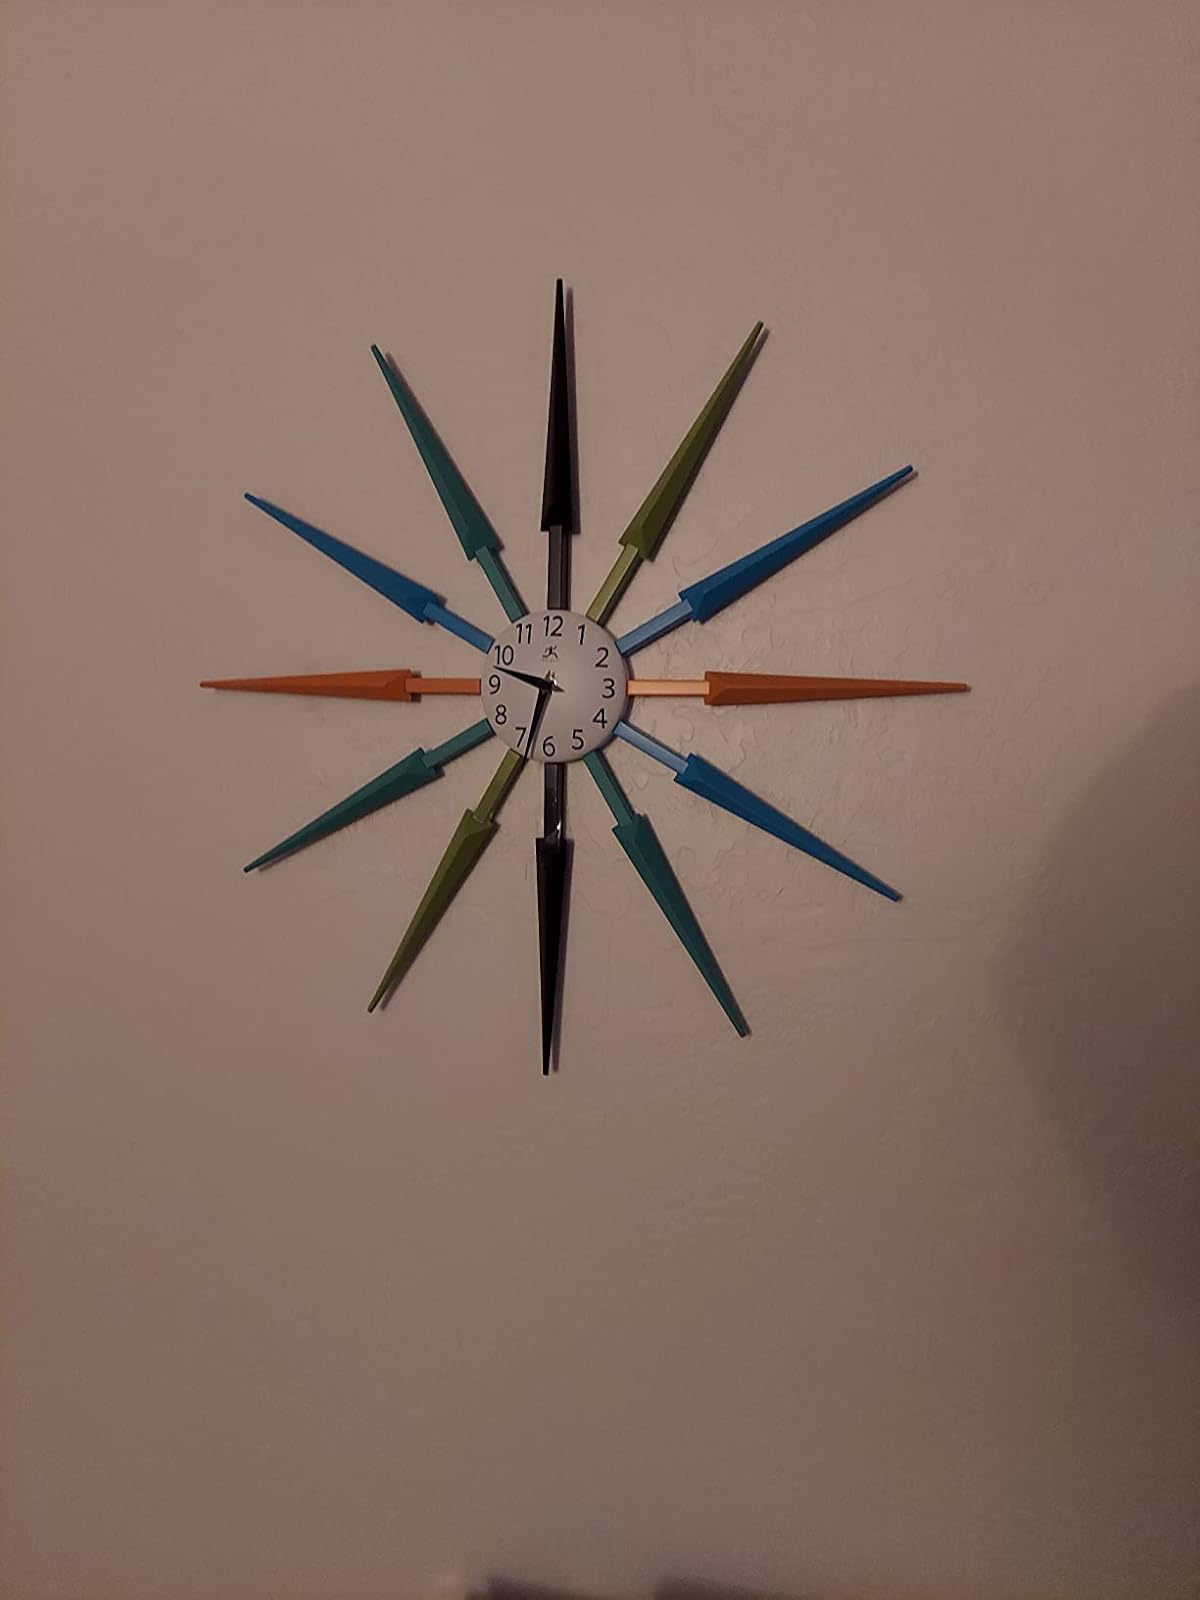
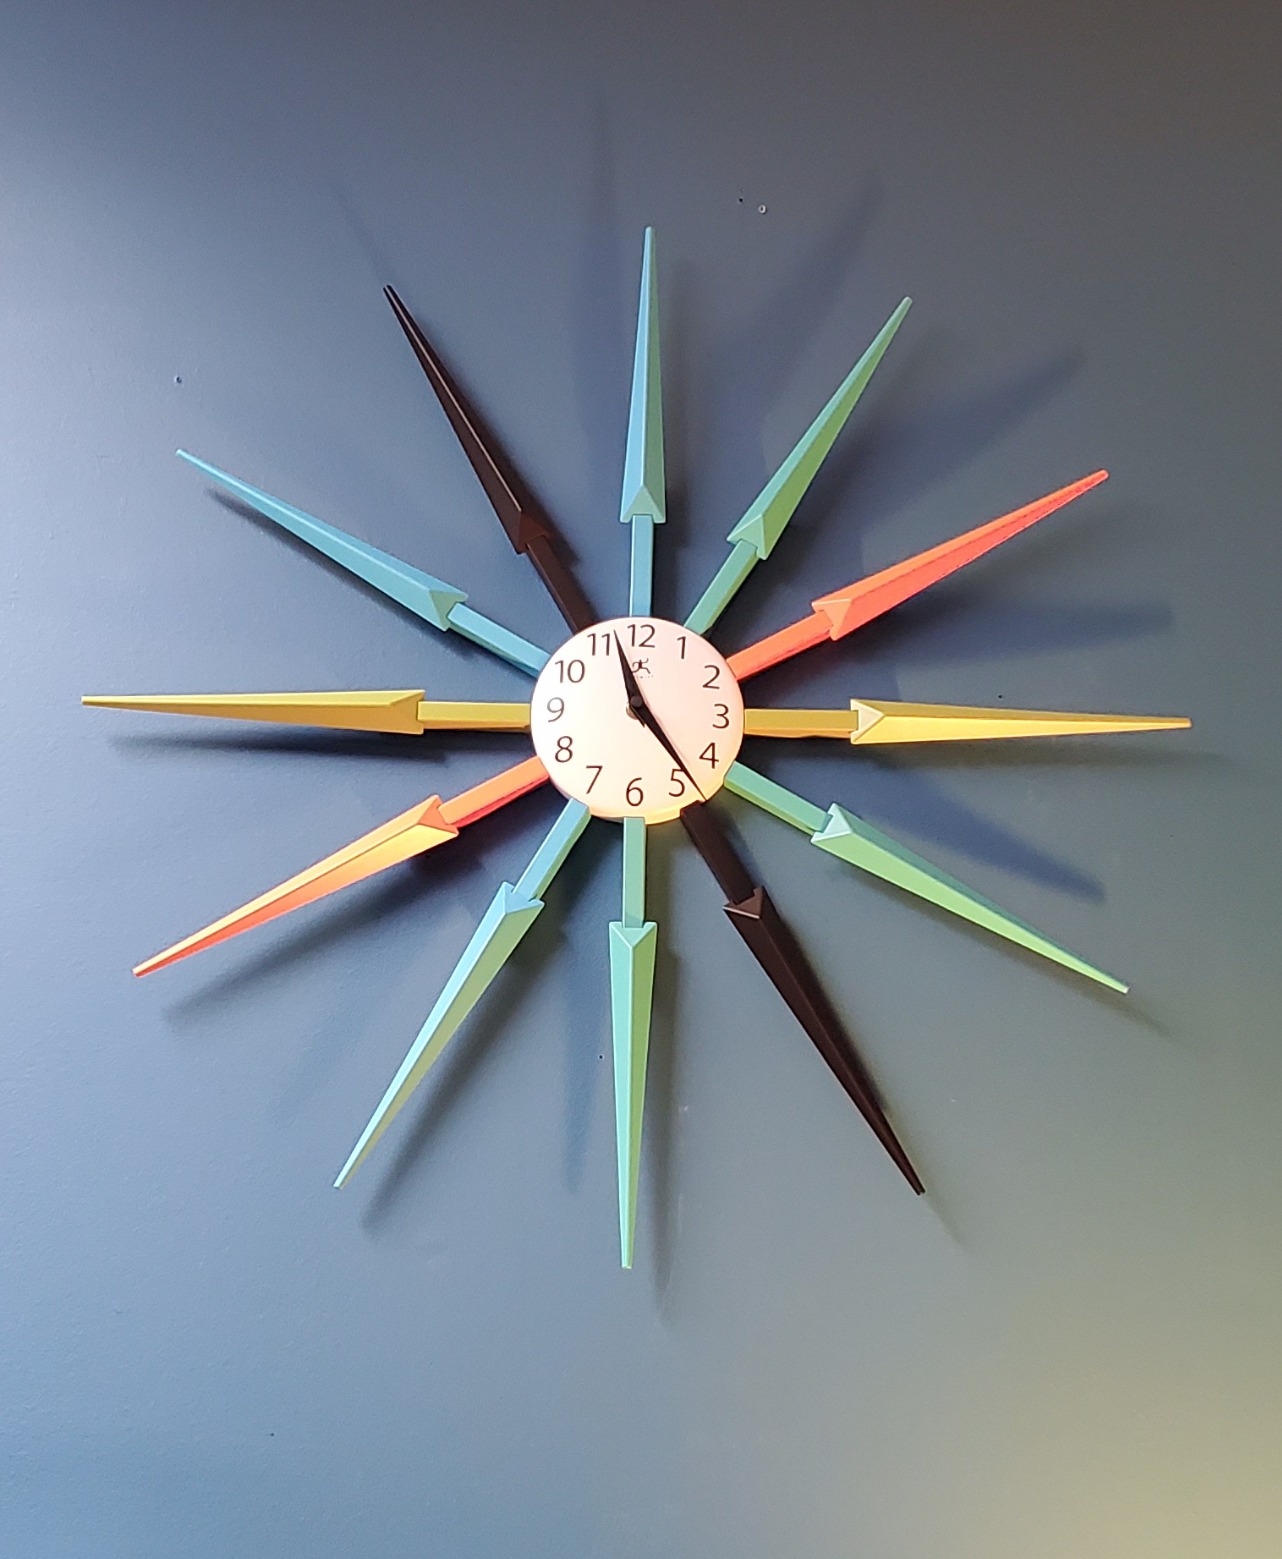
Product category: clock
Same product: yes